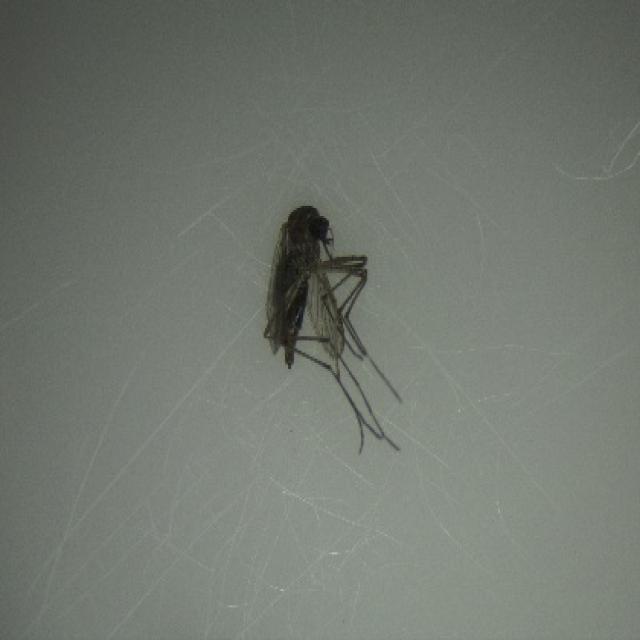
Species: aedes_vexans